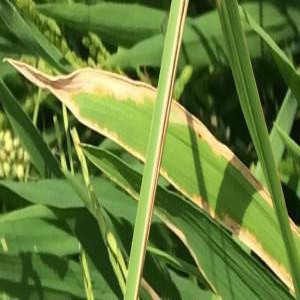
Disease: Bacterialblight